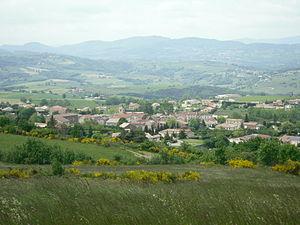
Vue du village de Plats
Plats est une commune française située dans le Sud-Est de la France et dans la région Rhône-Alpes. Elle se situe dans la vallée du Rhône, en Ardèche, sur les hauteurs de Tournon-sur-Rhône.